Ukrainian Argentines

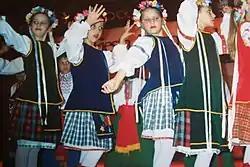
A group of Ukrainian Argentine girls dancing.

An estimated 3,000 highly educated Ukrainians, many from the third wave, left Argentina for the United States or Canada in the 1950s due to greater economic opportunities. Another 3,000 Ukrainians left Argentina for the Soviet Union during the late 1950s, after having been promised a "prosperous life in the homeland." Only a third of the latter group were able to return to Argentina. These demographic losses were compensated for by small numbers of Ukrainians moving to Argentina from Paraguay and Uruguay.